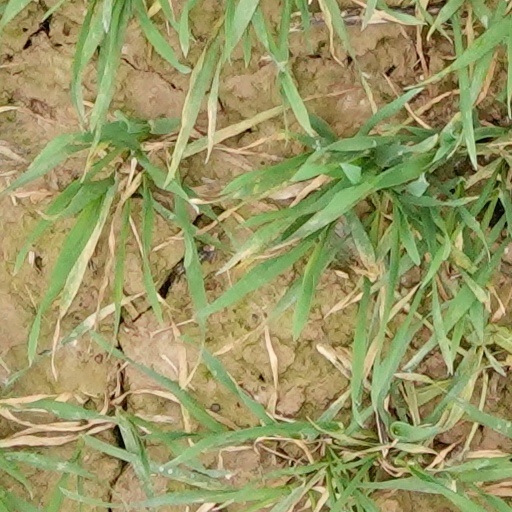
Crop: wheat